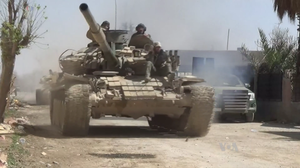
La bataille de la Ghouta orientale se déroule entre 2012 et 2018 pendant la guerre civile syrienne. Elle débute à l'été 2012 après la défaite des rebelles à la bataille de Damas et l'échec de leur offensive visant à prendre le contrôle de la capitale. Les combats se poursuivent alors aux alentours de Damas, dans les quartiers périphériques, les villes et les villages de la Ghouta. En 2013, les rebelles se retrouvent encerclés dans plusieurs poches : la principale se situant à l'est avec la ville de Douma et dans les quartiers de Qaboun, Barzeh et Jobar. Au sud, les insurgés résistent principalement dans les quartiers de Qadam, Beit Sahem et Yalda et dans les villes de Daraya, Yarmouk, Al-Hajar al-Aswad et de Mouadamiyat al-Cham.